Bruno Dettori

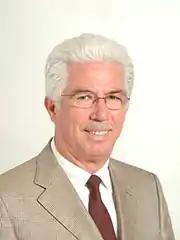
Bruno Dettori

Dettori was born in Sassari. He graduated in agricultural science and gained experience of teaching abroad for two academic years at the Faculty of Agriculture in Asmara, Eritrea and became the author of 40 publications and research on national and international journals related to geology and hydrology.